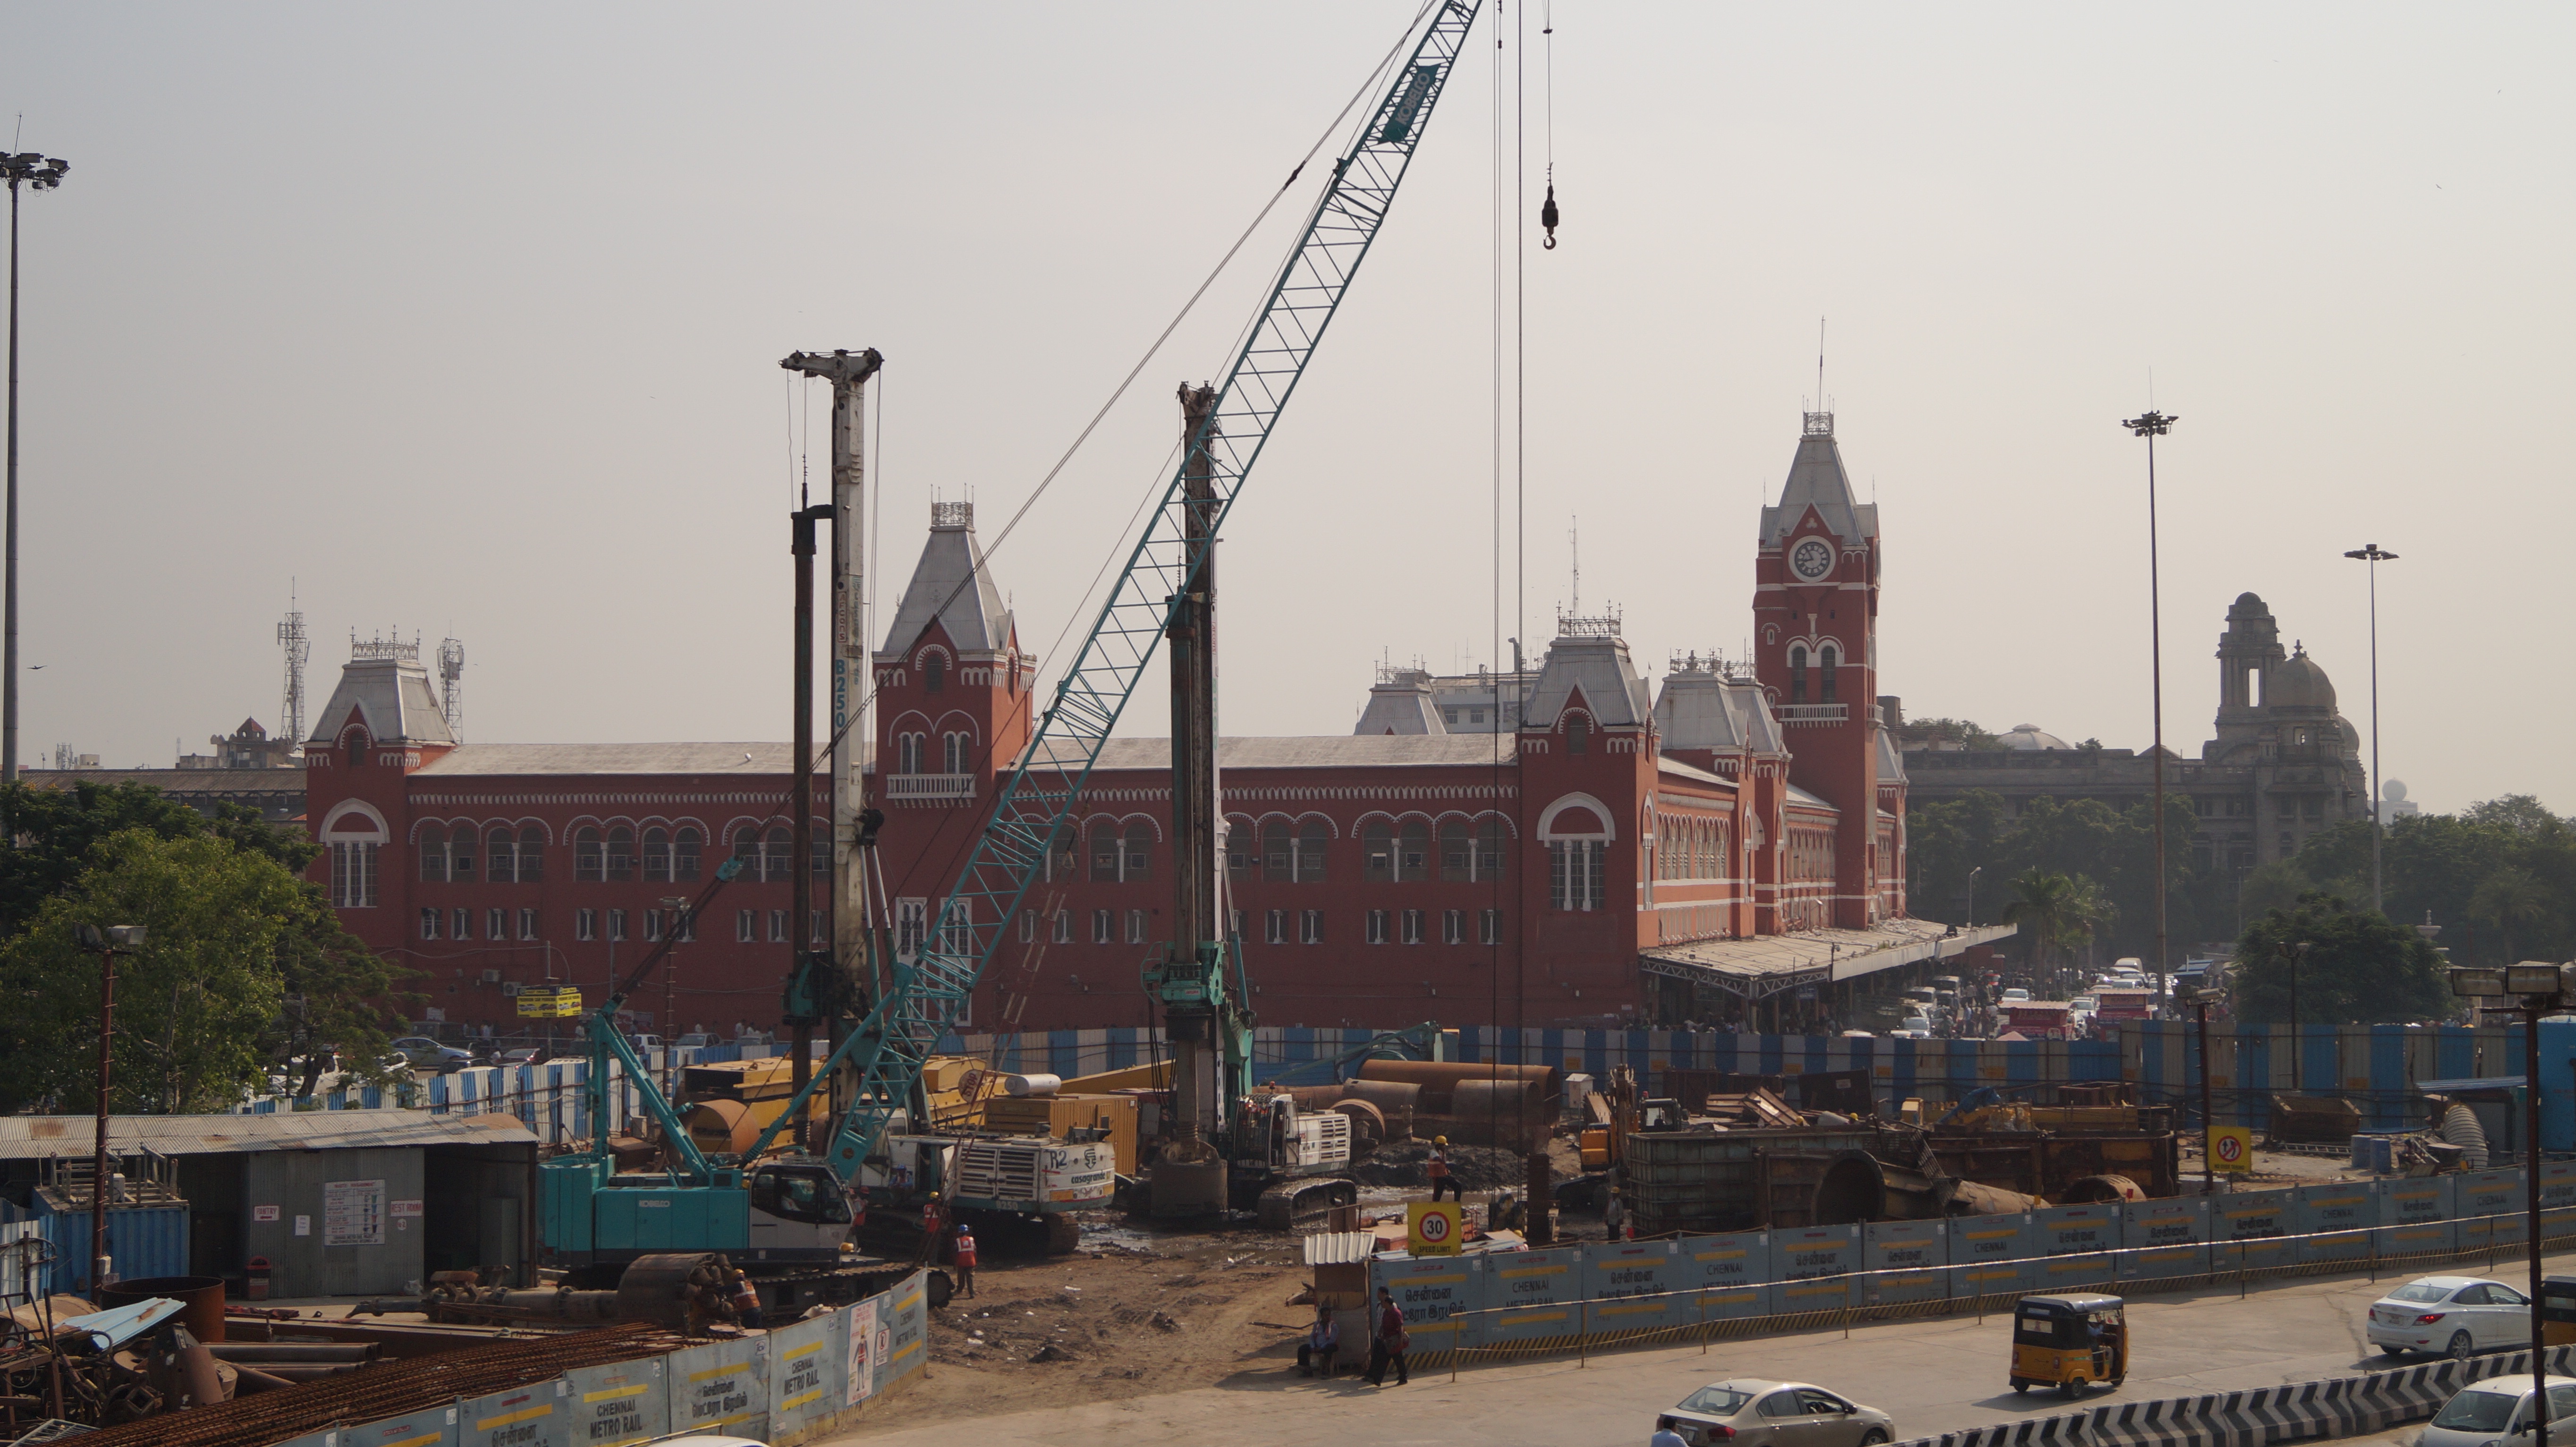
cityscape, downtown, transport, construction, vehicle, port, waterway, infrastructure, construction equipment